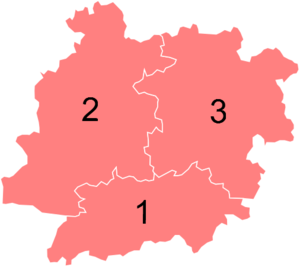
Résultats des élections législatives du Lot-et-Garonne en 2012
Les élections législatives françaises de 2012 se déroulent les 10 et 17 juin 2012. Dans le département de Lot-et-Garonne, non concerné par le redécoupage électoral, trois députés sont à élire dans le cadre de trois circonscriptions.